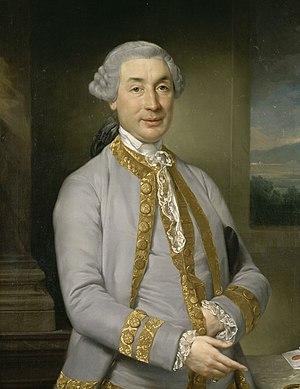
Inconnu
Joseph Bonaparte, né le 7 janvier 1768 à Corte, pendant la période d'indépendance de la République corse, et mort le 28 juillet 1844 à Florence, dans le grand-duché de Toscane, est un homme d'État français et le frère aîné de l'empereur Napoléon Iᵉʳ. Sa carrière politique, diplomatique et militaire est intimement liée à celle de son frère Napoléon.
Napoléon Bonaparte, né le 15 août 1769 à Ajaccio et mort le 5 mai 1821 sur l'île Sainte-Hélène, est un militaire et homme d'État français, premier empereur des Français, du 18 mai 1804 au 6 avril 1814 et du 20 mars au 22 juin 1815, sous le nom de Napoléon Iᵉʳ.
Charles-Marie Bonaparte, dit aussi Carlo-Maria de Buonaparte né à Ajaccio le 27 mars 1746 et mort à 38 ans, le 24 février 1785 à Montpellier, est assesseur italien à la juridiction d'Ajaccio. Il est le père de l'empereur des Français Napoléon Iᵉʳ et le grand-père de Napoléon III, et plusieurs de ses autres enfants accédèrent au rang de monarques pendant le Premier Empire.